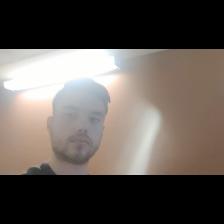
Label: Human